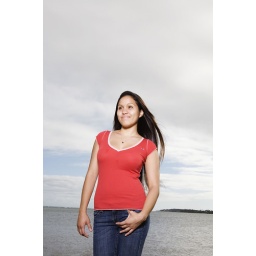
Young polynesian girl standing near the ocean.